2014 Winter Olympics Parade of Nations

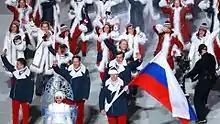
2014 Winter Olympics opening ceremony (2014-02-07)

2014 Winter Olympics Parade of Nations was part of the opening ceremony at the 2014 Winter Olympics. The national team from each nation participating in the Olympic Games was preceded by their national flag flag bearer into Fisht Olympic Stadium in the host city of Sochi, Russia. The flag bearer was an athlete of each national delegation chosen, to represent the athletes, either by the National Olympic Committee or by the national team.